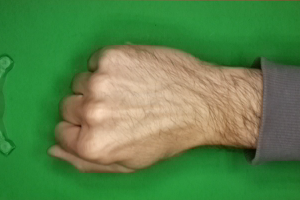
Label: rock